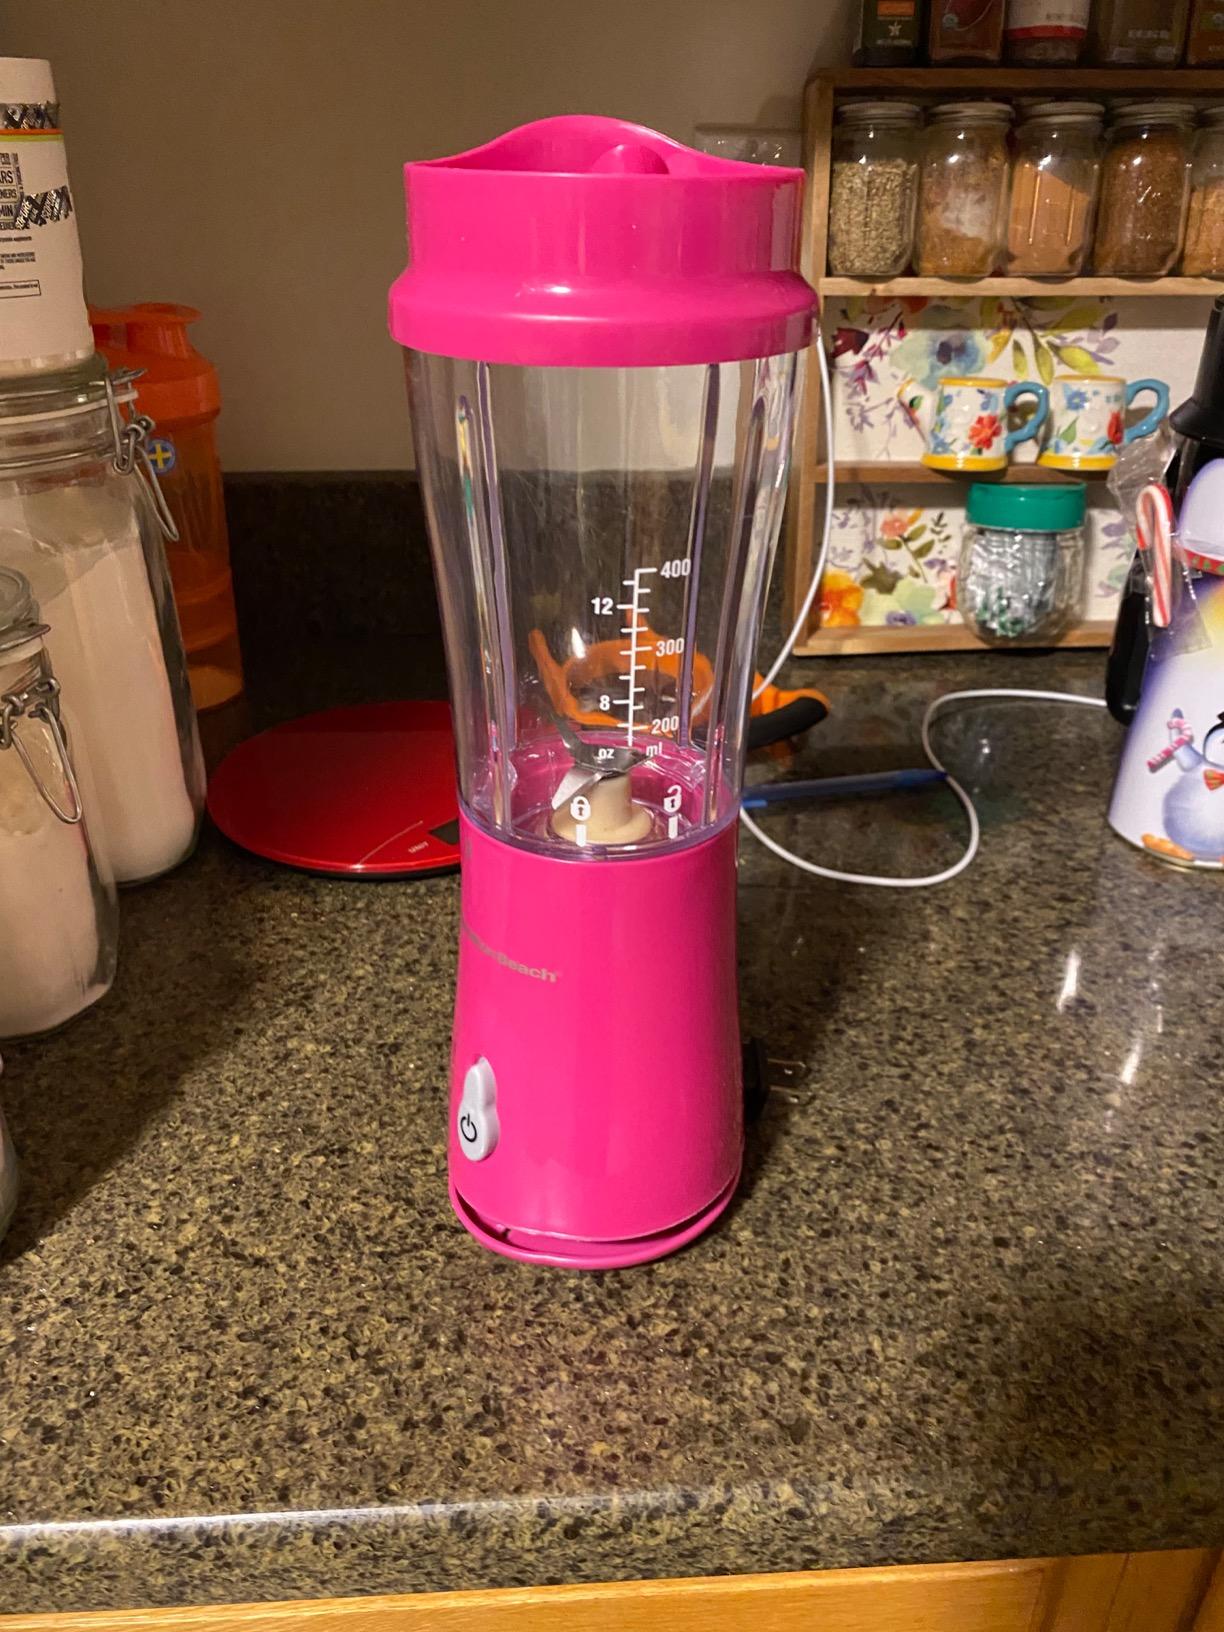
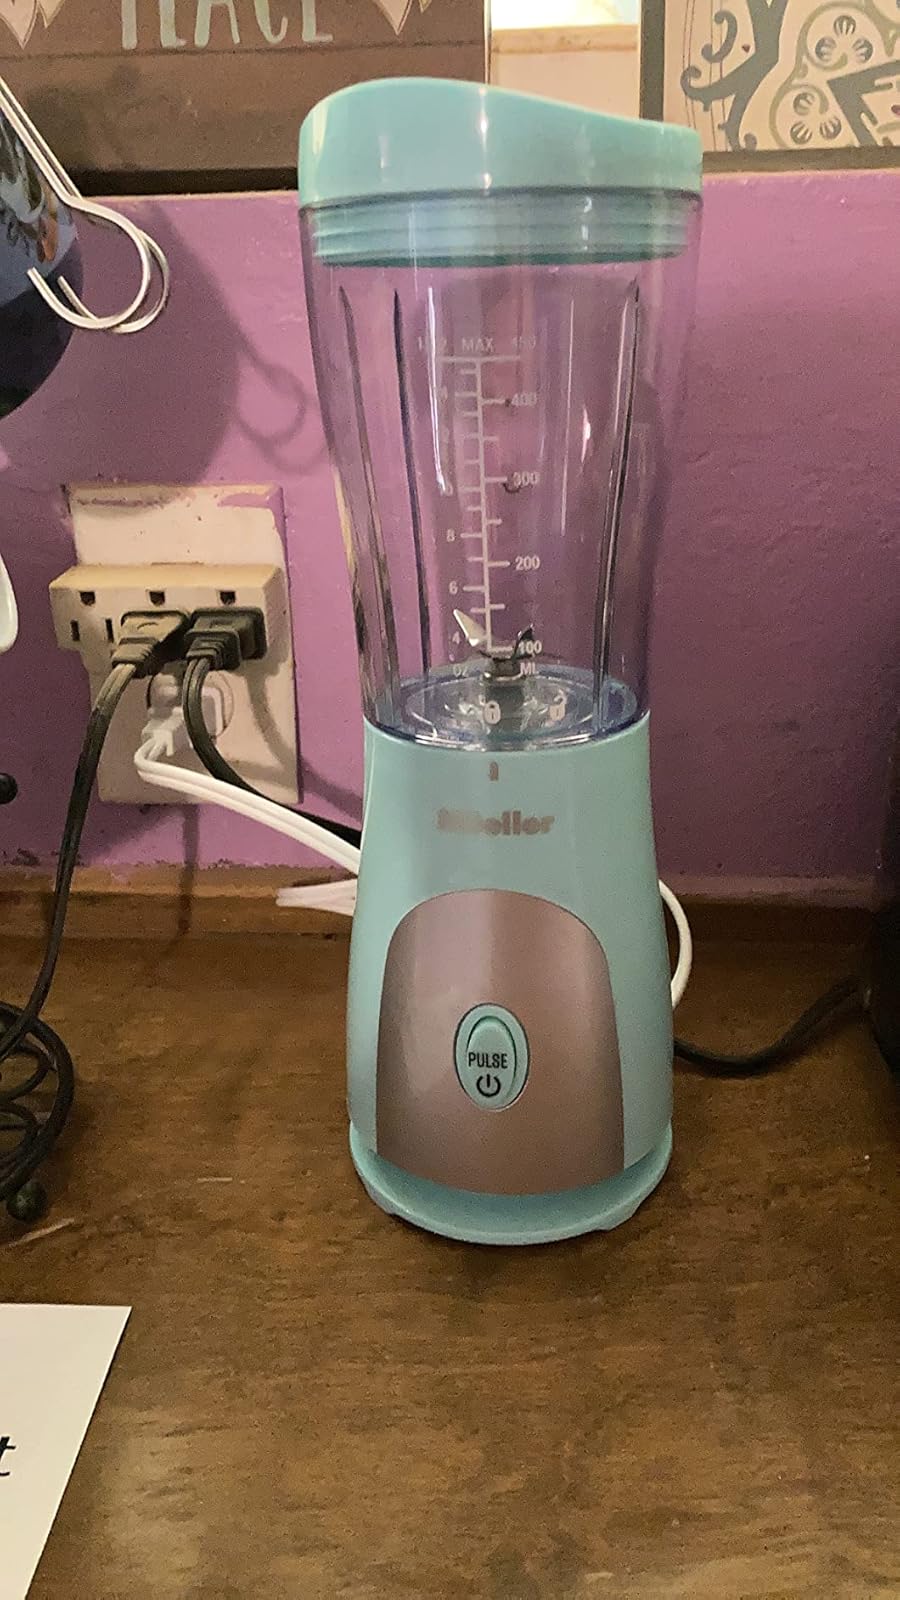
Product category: items_blender
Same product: no